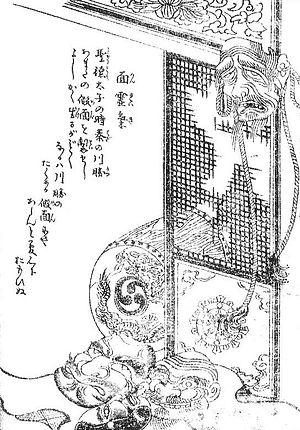
Gazu hyakki tsurezure bukuro est le quatrième album de l'artiste japonais Toriyama Sekien de la célèbre série Gazu Hyakki Yagyō publiée c.1781. Ces albums sont des bestiaires surnaturels, collections de fantômes, d'esprits, d'apparitions et de monstres dont beaucoup proviennent de la littérature, du folklore et d'autres arts japonais. Ces œuvres ont exercé une profonde influence sur l'imagerie yōkai ultérieure au Japon.